Floogals

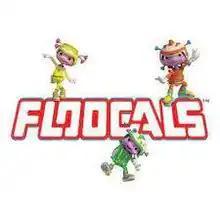

Floogals is a British live-action/animated television series aimed at preschoolers, produced by Nevision Studios, Jellyfish Pictures and Zodiak Kids, with concepts from Absolutely Cuckoo. Sprout, a children's TV channel in the United States which commissioned the series, also participated in the production. The series was developed by Ceri Barnes, Lee Walters, Nigel Pickard and Rick Gitelson, from an original idea by Dan Good (who created "Waybuloo"). Tiny aliens are Fleeker, Flo and Boomer, who find questions and exploring. Production took place in London during 2014 and 2015 with all CGI animation by Jellyfish Pictures. The series was first broadcast in the United States as a 'Sprout original series', and series 2 and 3 have been subsequently commissioned.